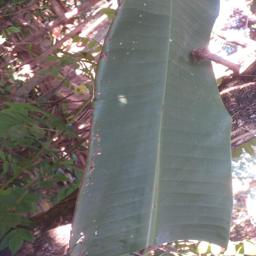
Label: MALBHOG LEAF